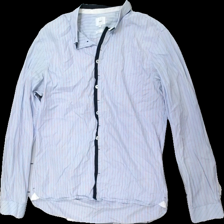
View: front
Type: Shirt
Category: Men
Brand: Bläck
Colors: Blue, White, Red
Material: 100% cotton
Pattern: Striped
Cut: Regular
Size: L
Season: All
Damage location: top center
Damage 2 location: middle left
Damage 3 location: middle right
Price range: 50-100
Recommended usage: Reuse
Description: randig skjorta